Bjerkreim

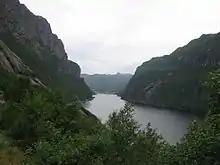
View of the lake Indra Vinjavatnet

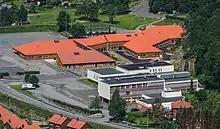
Vikeså School

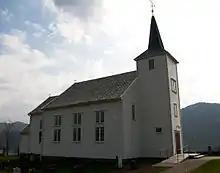
Ivesdal Chapel

The parish of "Birkrem" was established as a municipality on 1 January 1838 (see formannskapsdistrikt law). On 1 January 1965, there were many municipal changes in Norway due to the work of the Schei Committee. On that date, the "Nedre Maudal" area of Bjerkreim (population: 40) was transferred to the neighboring municipality of Gjesdal.